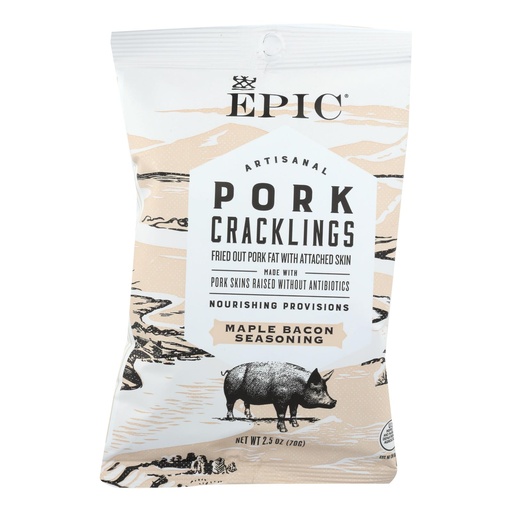
Epic - Pork Crackling - Maple Bacon Seasoning - Case Of 12 - 2.5 Oz
Epic maple bacon seasoning pork cracklings do not contain antibiotics or preservatives. These pork cracklings come in one 2.5 oz. Bag and have 0 g. Of trans fat. Each serving contains just 80 calories, 2 g. Of saturated fat, 15 mg. Of cholesterol and 1 g. Of carbohydrates. Additionally, each serving comes with 6 g. Of protein. country of origin : united states size : 2.5 oz pack of : 12 selling unit : case ingredients : fried pork skins;salt;maple sugar;coconut sugar;sea salt keywords : chips;crunchy;fried;pig;snack;southern
Brand: Epic
Category: Food, Beverages & Tobacco > Food Items > Snack Foods > Pork Rinds